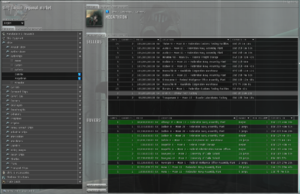
Eve Online est un jeu en ligne massivement multijoueur se déroulant dans l'espace, développé par la société islandaise CCP et sorti en 2003.